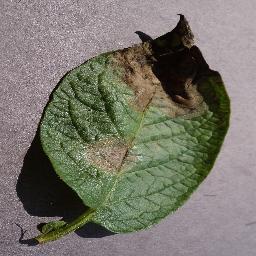
Label: Potato___Late_blight